Australian Football International Cup

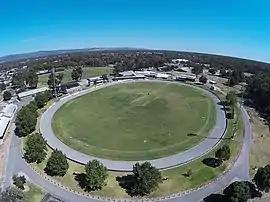
Showgrounds at Wangaratta, the event's first co-host city which has held the record match attendance since 2005

With the AFL headquartered in Melbourne, all events have been hosted in Victoria, Australia with regional matches in Warrnambool (2008), Wangaratta (2005), the exception being matches scheduled for Sydney, New South Wales in 2011.